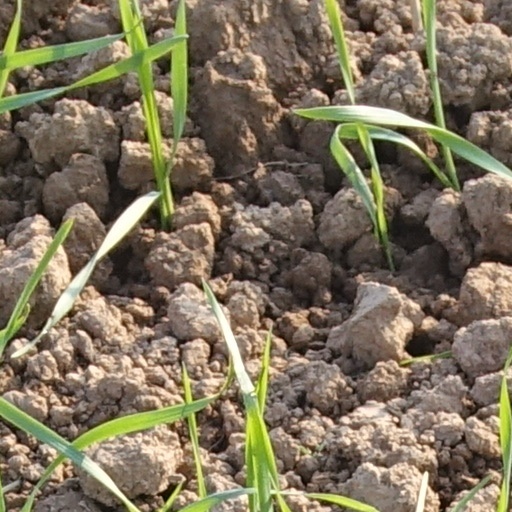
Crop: wheat